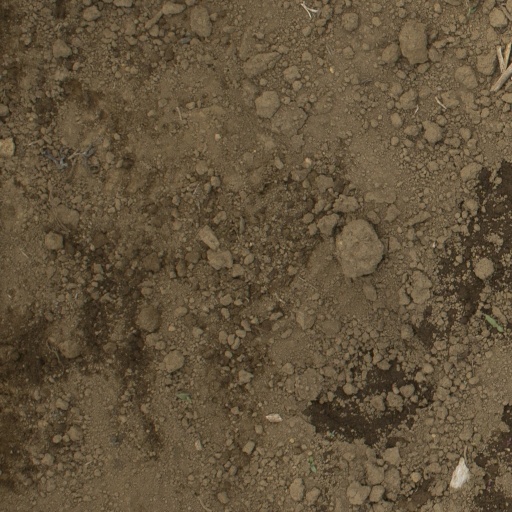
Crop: Jerusalem artichoke